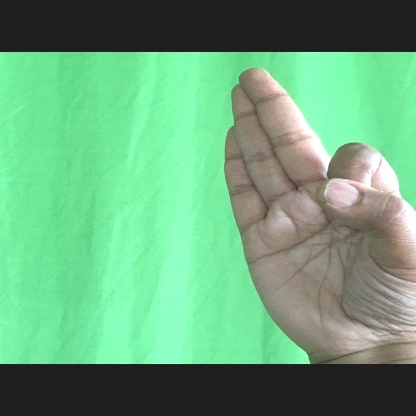
Mudra: Aralam